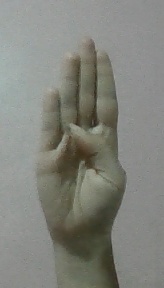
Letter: kaaf